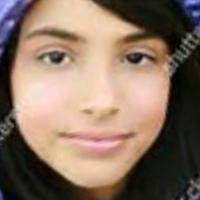
Age group: age 11-20